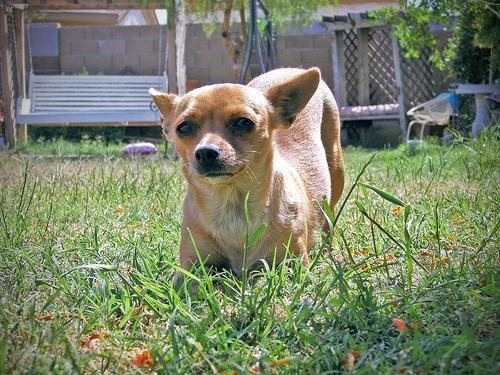
chihuahua